Nextant Aerospace

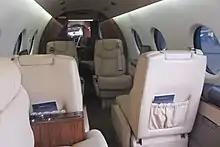
retrofitted cabin

The 400XT can cruise at Mach 0.75-0.78 at FL430-450, pilots are comfortable flying it nearly five hours and typical missions are three hours.